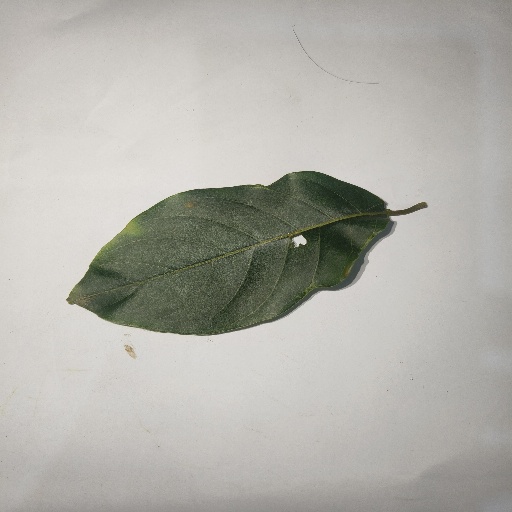
Species: HariTaki
Leaf condition: Shot Hole